Joseph Yuspa Nördlinger Hahn

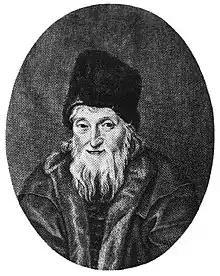

Joseph Yuspa Nördlinger Hahn (born 1570, died 1637) was a German rabbi and author.